List of organists and assistant organists of Bath Abbey

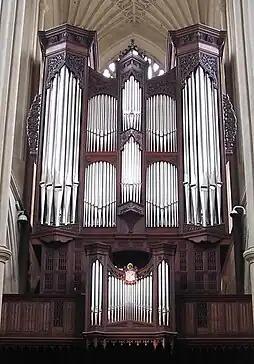
Organ, in north transept

The Abbey Church of Saint Peter and Saint Paul, Bath, commonly known as Bath Abbey, is an Anglican parish church and a former Benedictine monastery in Bath, Somerset, England.